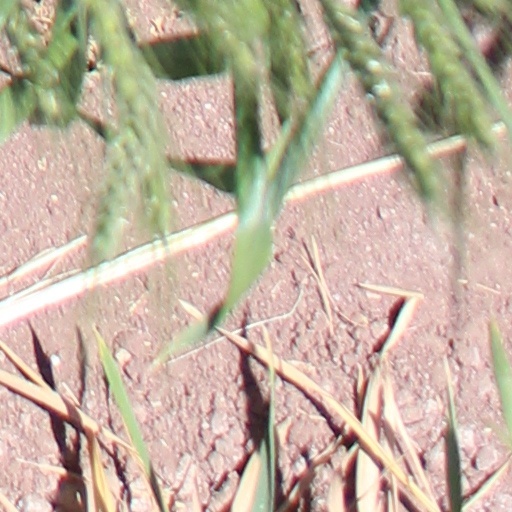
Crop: wheat